Joshua Milne

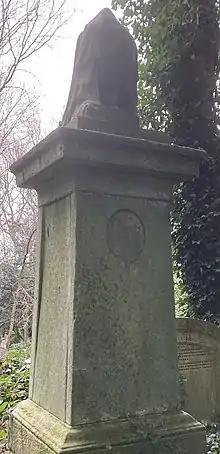
Grave of Joshua Milne in Highgate Cemetery

He was appointed actuary to the Sun Life Assurance Society on 15 June 1810, and reconstructed the life tables then in use. He gave evidence before the select committee on the laws respecting friendly societies (1825 and 1827).